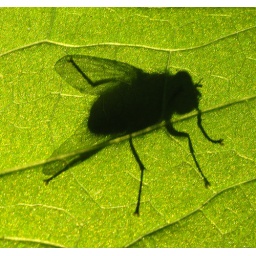
a blue bottle shot from under the leaf it sat on